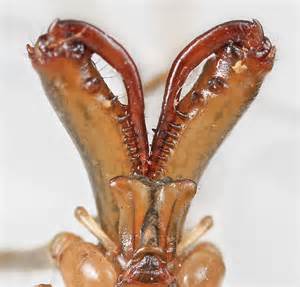
Label: spider